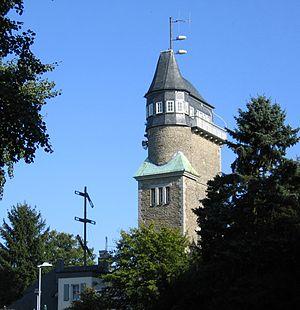
Le télégraphe optique prussien est un système de communication télégraphique entre Berlin et la Rhénanie, qui pouvait transmettre des messages administratifs et militaires au moyen de signaux optiques sur une distance de près de 550 km. La ligne télégraphique comprenait jusqu'à 62 stations télégraphiques, munies de mâts de signalisation portant chacun six bras mus par des cordes. Les stations étaient équipées de longues-vues avec lesquelles les télégraphistes lisaient les signaux spécialement codés d'une station émettrice, et ils les répétaient immédiatement à la suivante. Trois expéditions télégraphiques à Berlin, Cologne et Coblence permettaient l'accueil, le chiffrement, le déchiffrement et la délivrance des dépêches officielles. Cette installation a été rendue superflue par l'introduction du télégraphe électrique. Même si l'on ne transmet plus de message par télégraphie optique, le principe reste utilisé dans l'alphabet sémaphore, et sous une forme très simplifiée dans les signaux ferroviaires mécaniques